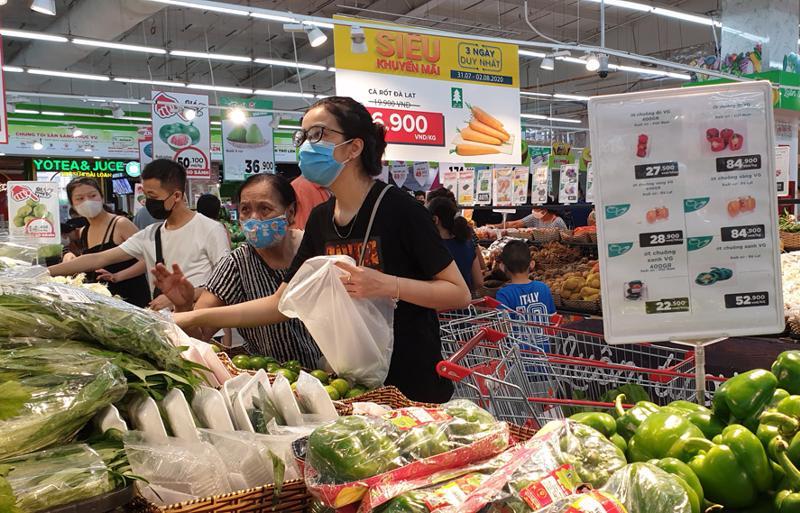
có nhiều mặt hàng rau củ quả được bày bán ở trên kệ hàng